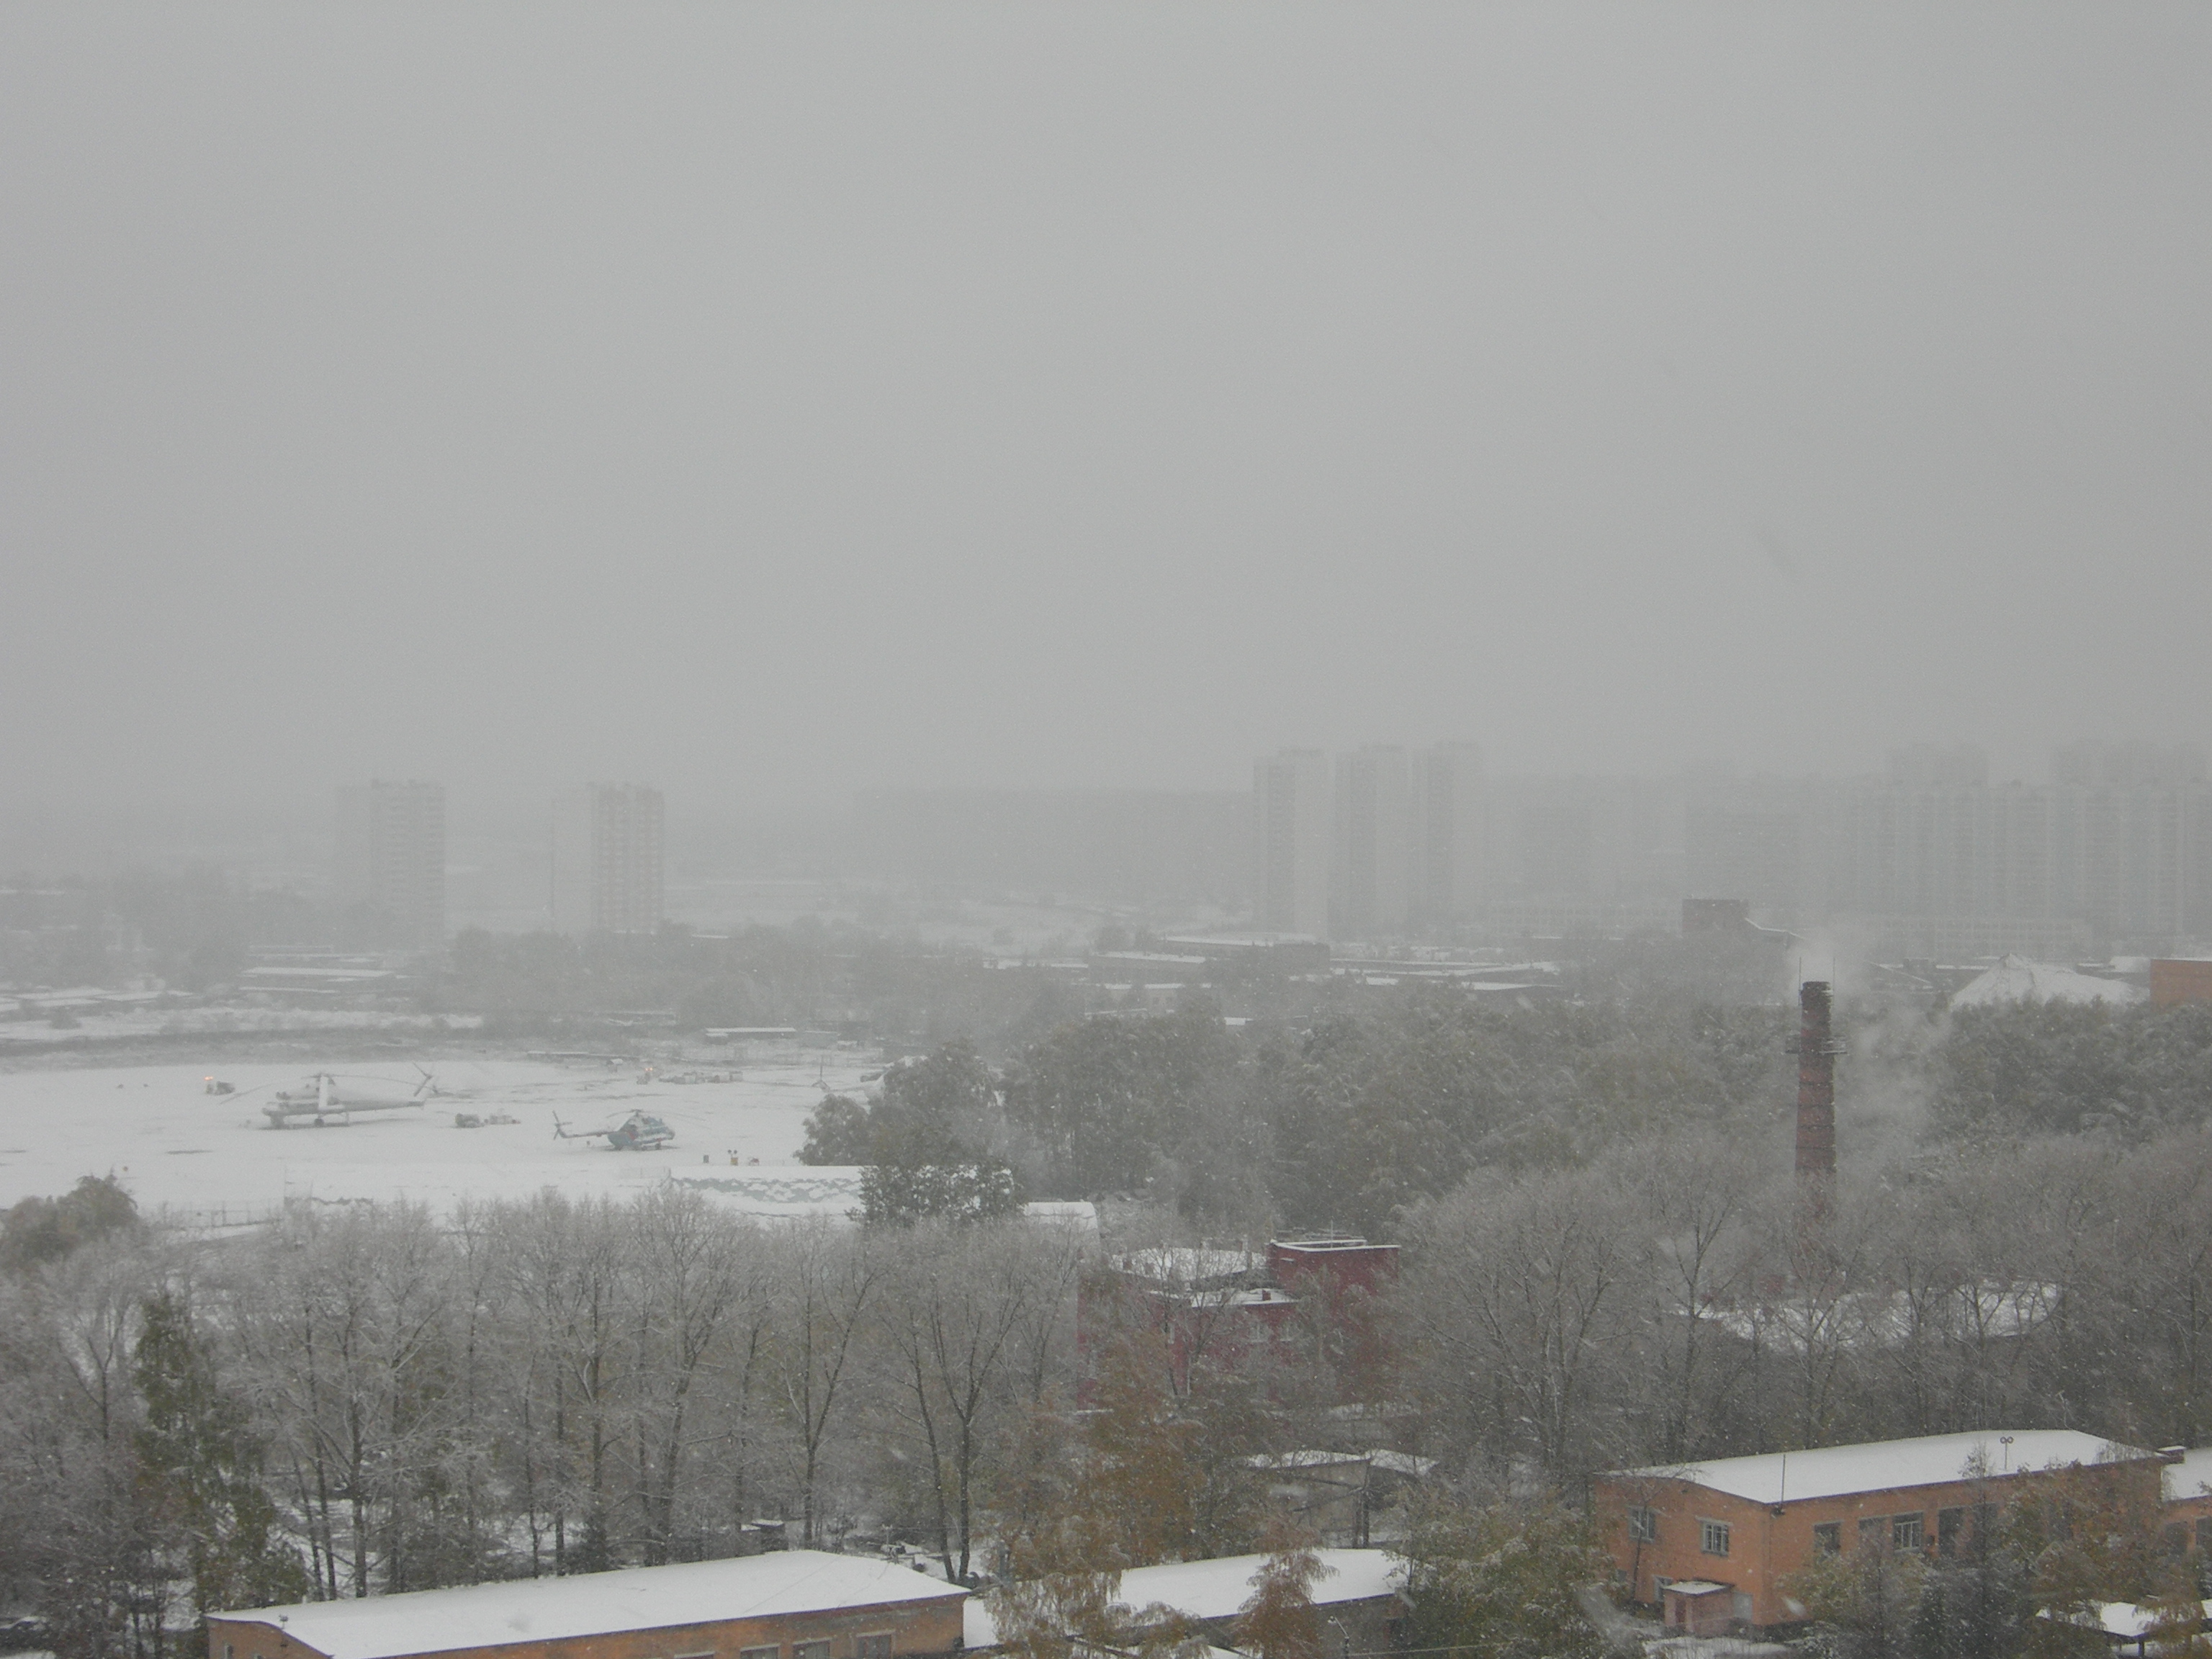
snow, winter, fog, mist, city, cityscape, weather, haze, nikon, blizzard, moscow, russia, cityscapes, freezing, drizzle, atmospheric phenomenon, winter storm